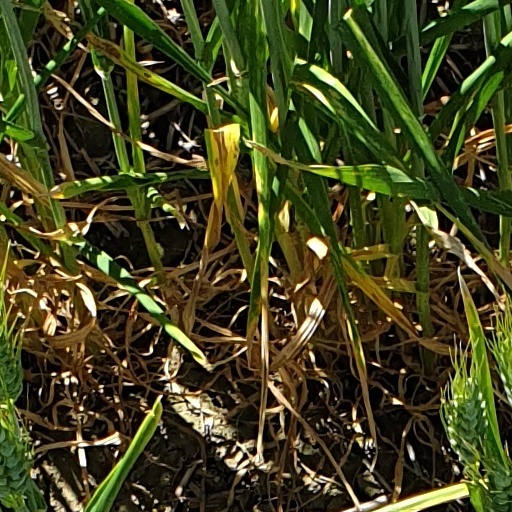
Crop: wheat